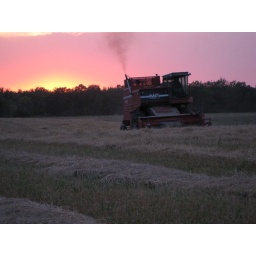
Sitting in the grain truck waiting for the last of the field to get done. Snapped a couple of pictures.